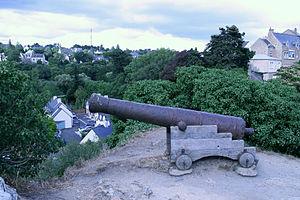
Le Juste est un vaisseau de ligne de 74 canons de la Marine royale française, construit d’après les plans de l’architecte Geslin. Il fait partie de ce petit nombre de bâtiments lancés dans les vingt-cinq premières années du règne de Louis XV, période de paix marquée par de faibles crédits pour la Marine. Il prend part à la bataille des Cardinaux le 20 novembre 1759, durant la guerre de Sept Ans. Il coule dans l’embouchure de la Loire alors qu'il essaie de rejoindre Saint-Nazaire.
Un canon de 18 livres est un canon tirant des boulets de 18 livres, utilisé sur des navires de guerre, dans des batteries côtières et comme artillerie de siège, du XVIIᵉ siècle au milieu du XIXᵉ siècle.